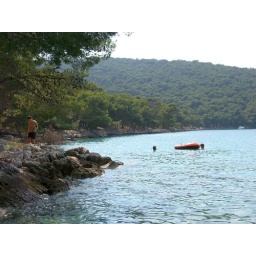
The water by the side of the highway was some of the bluest and clearest I'd ever seen. This place was magical.